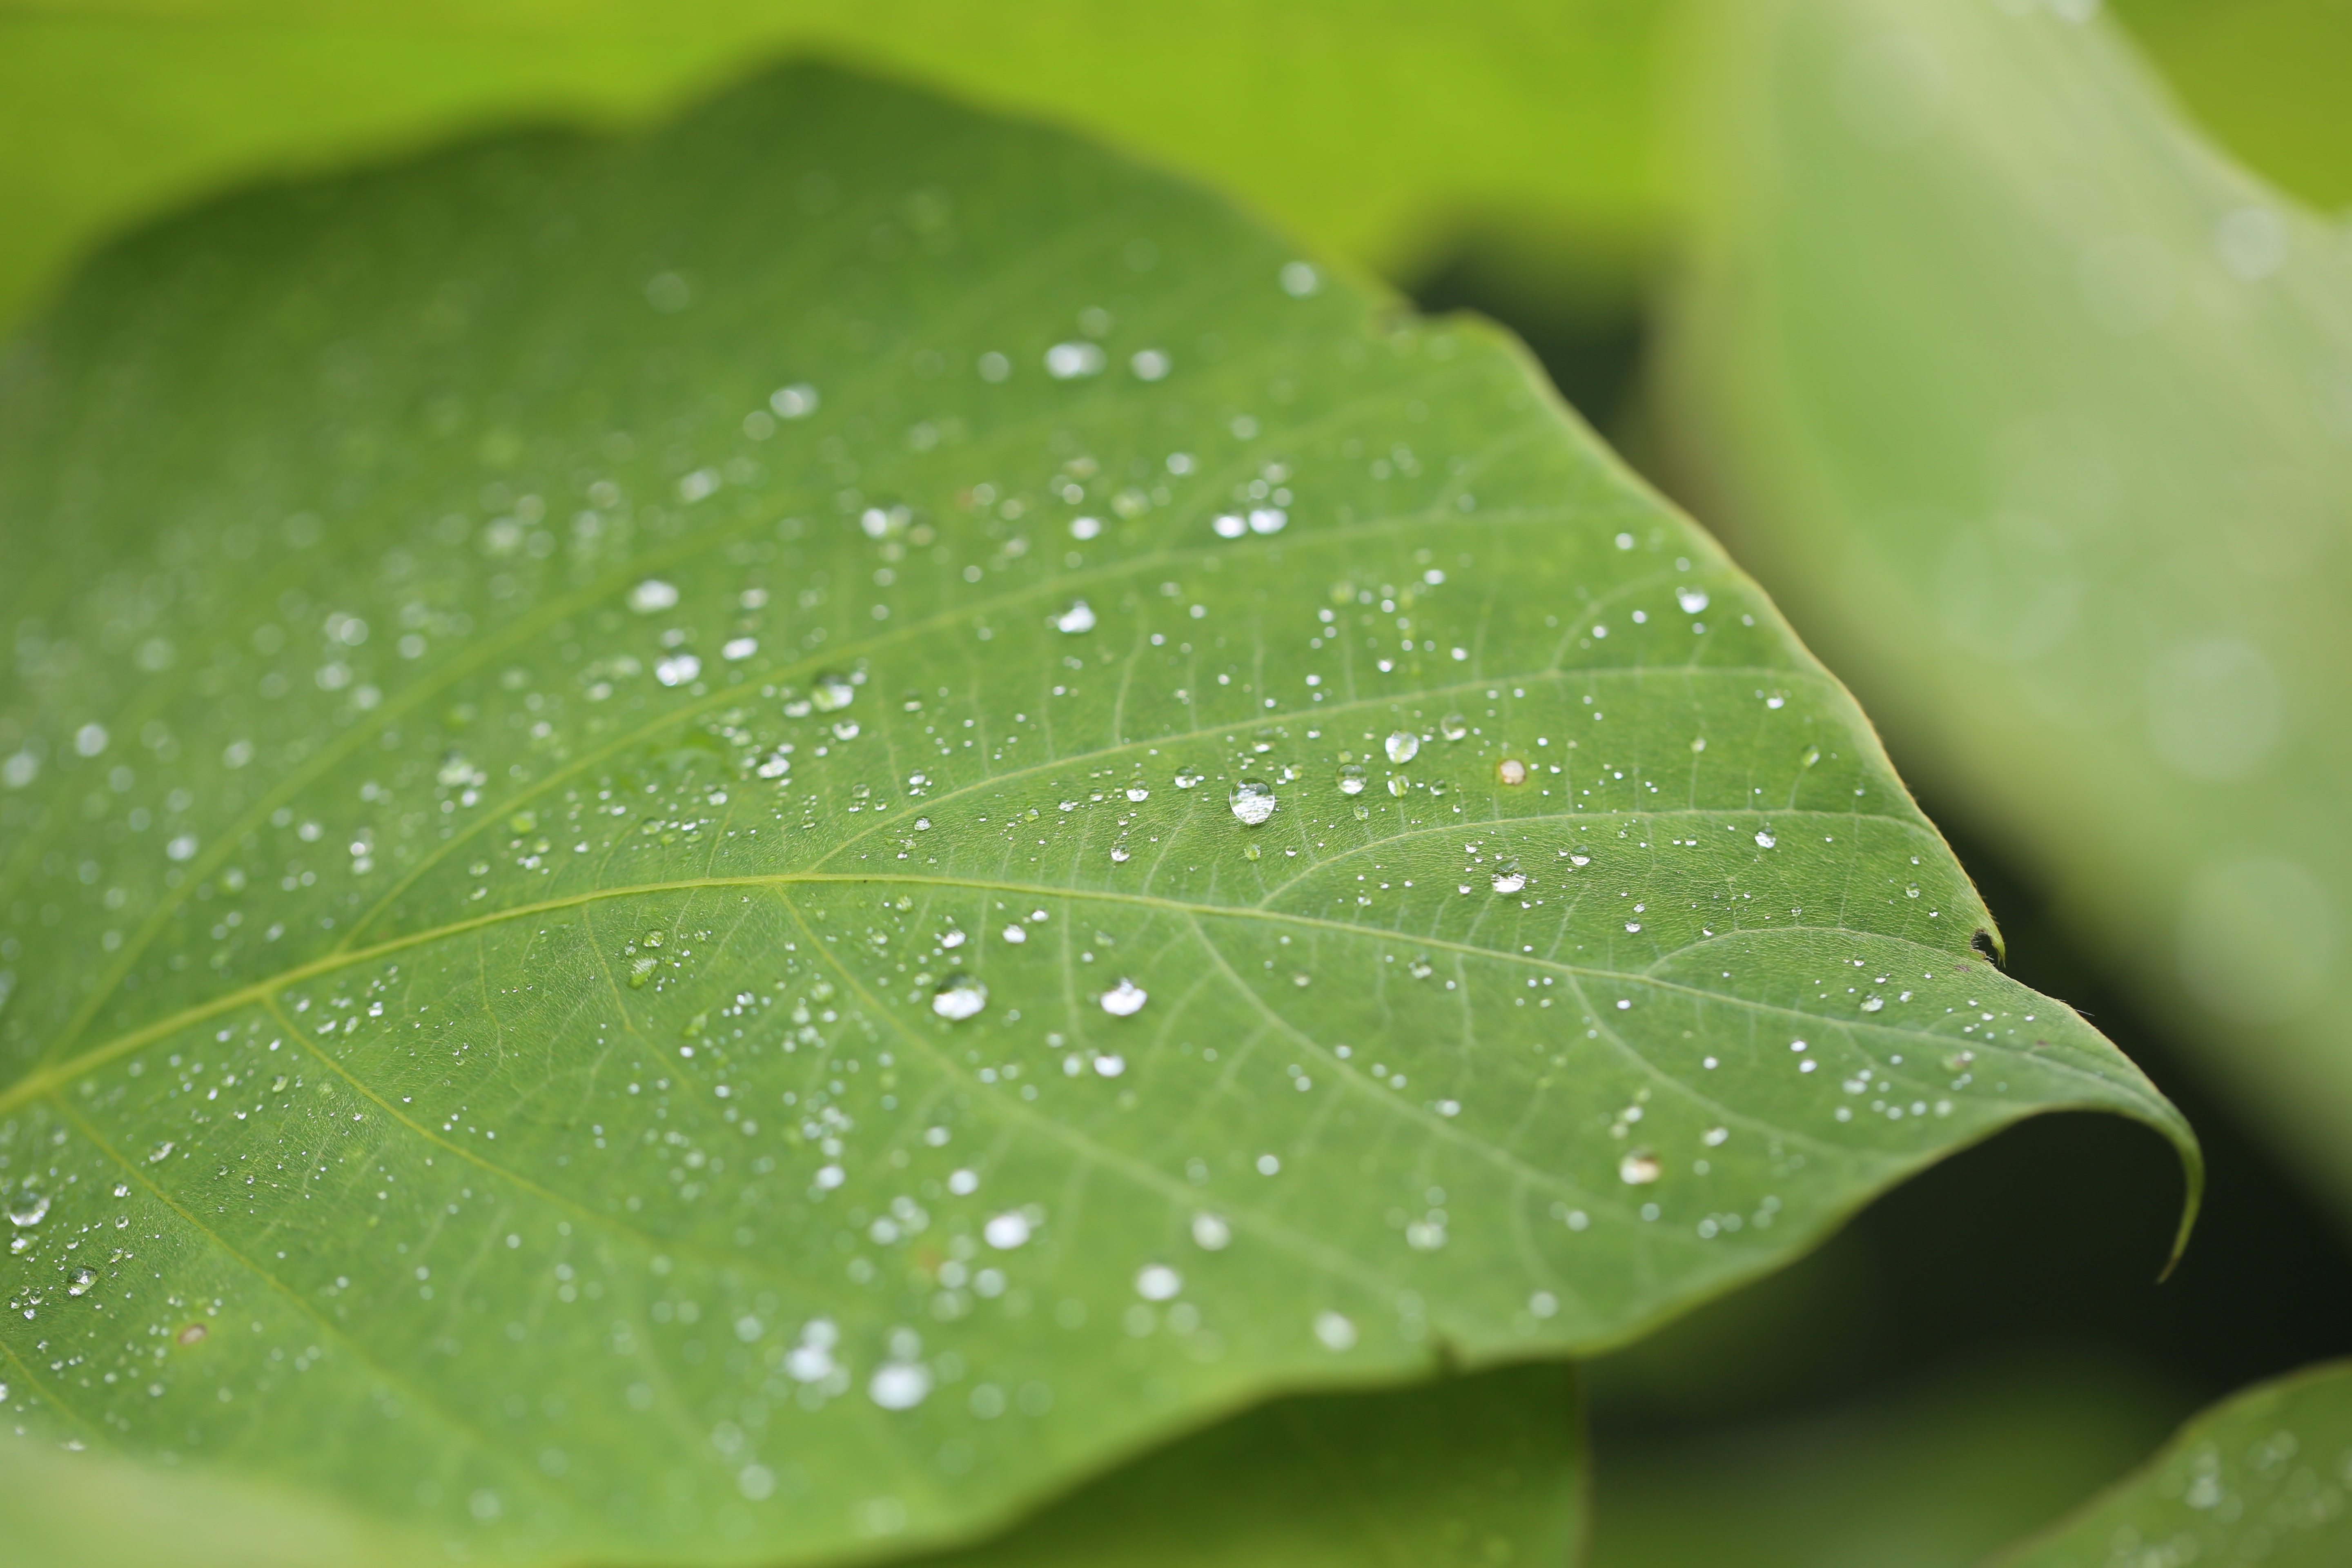
water, nature, droplet, drop, dew, plant, photography, water drop, leaf, flower, petal, green, botany, flora, close up, moisture, macro photography, annual plant, plant stem